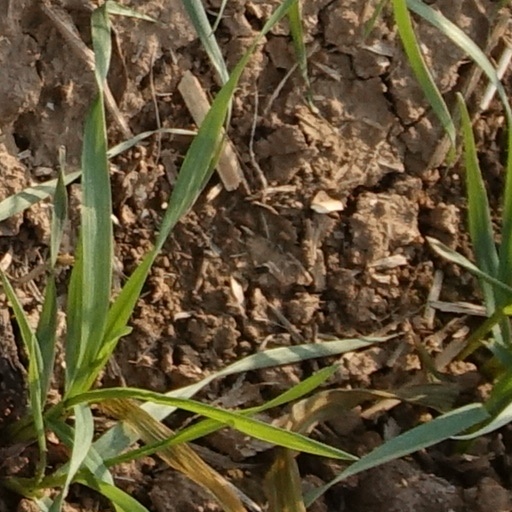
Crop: wheat